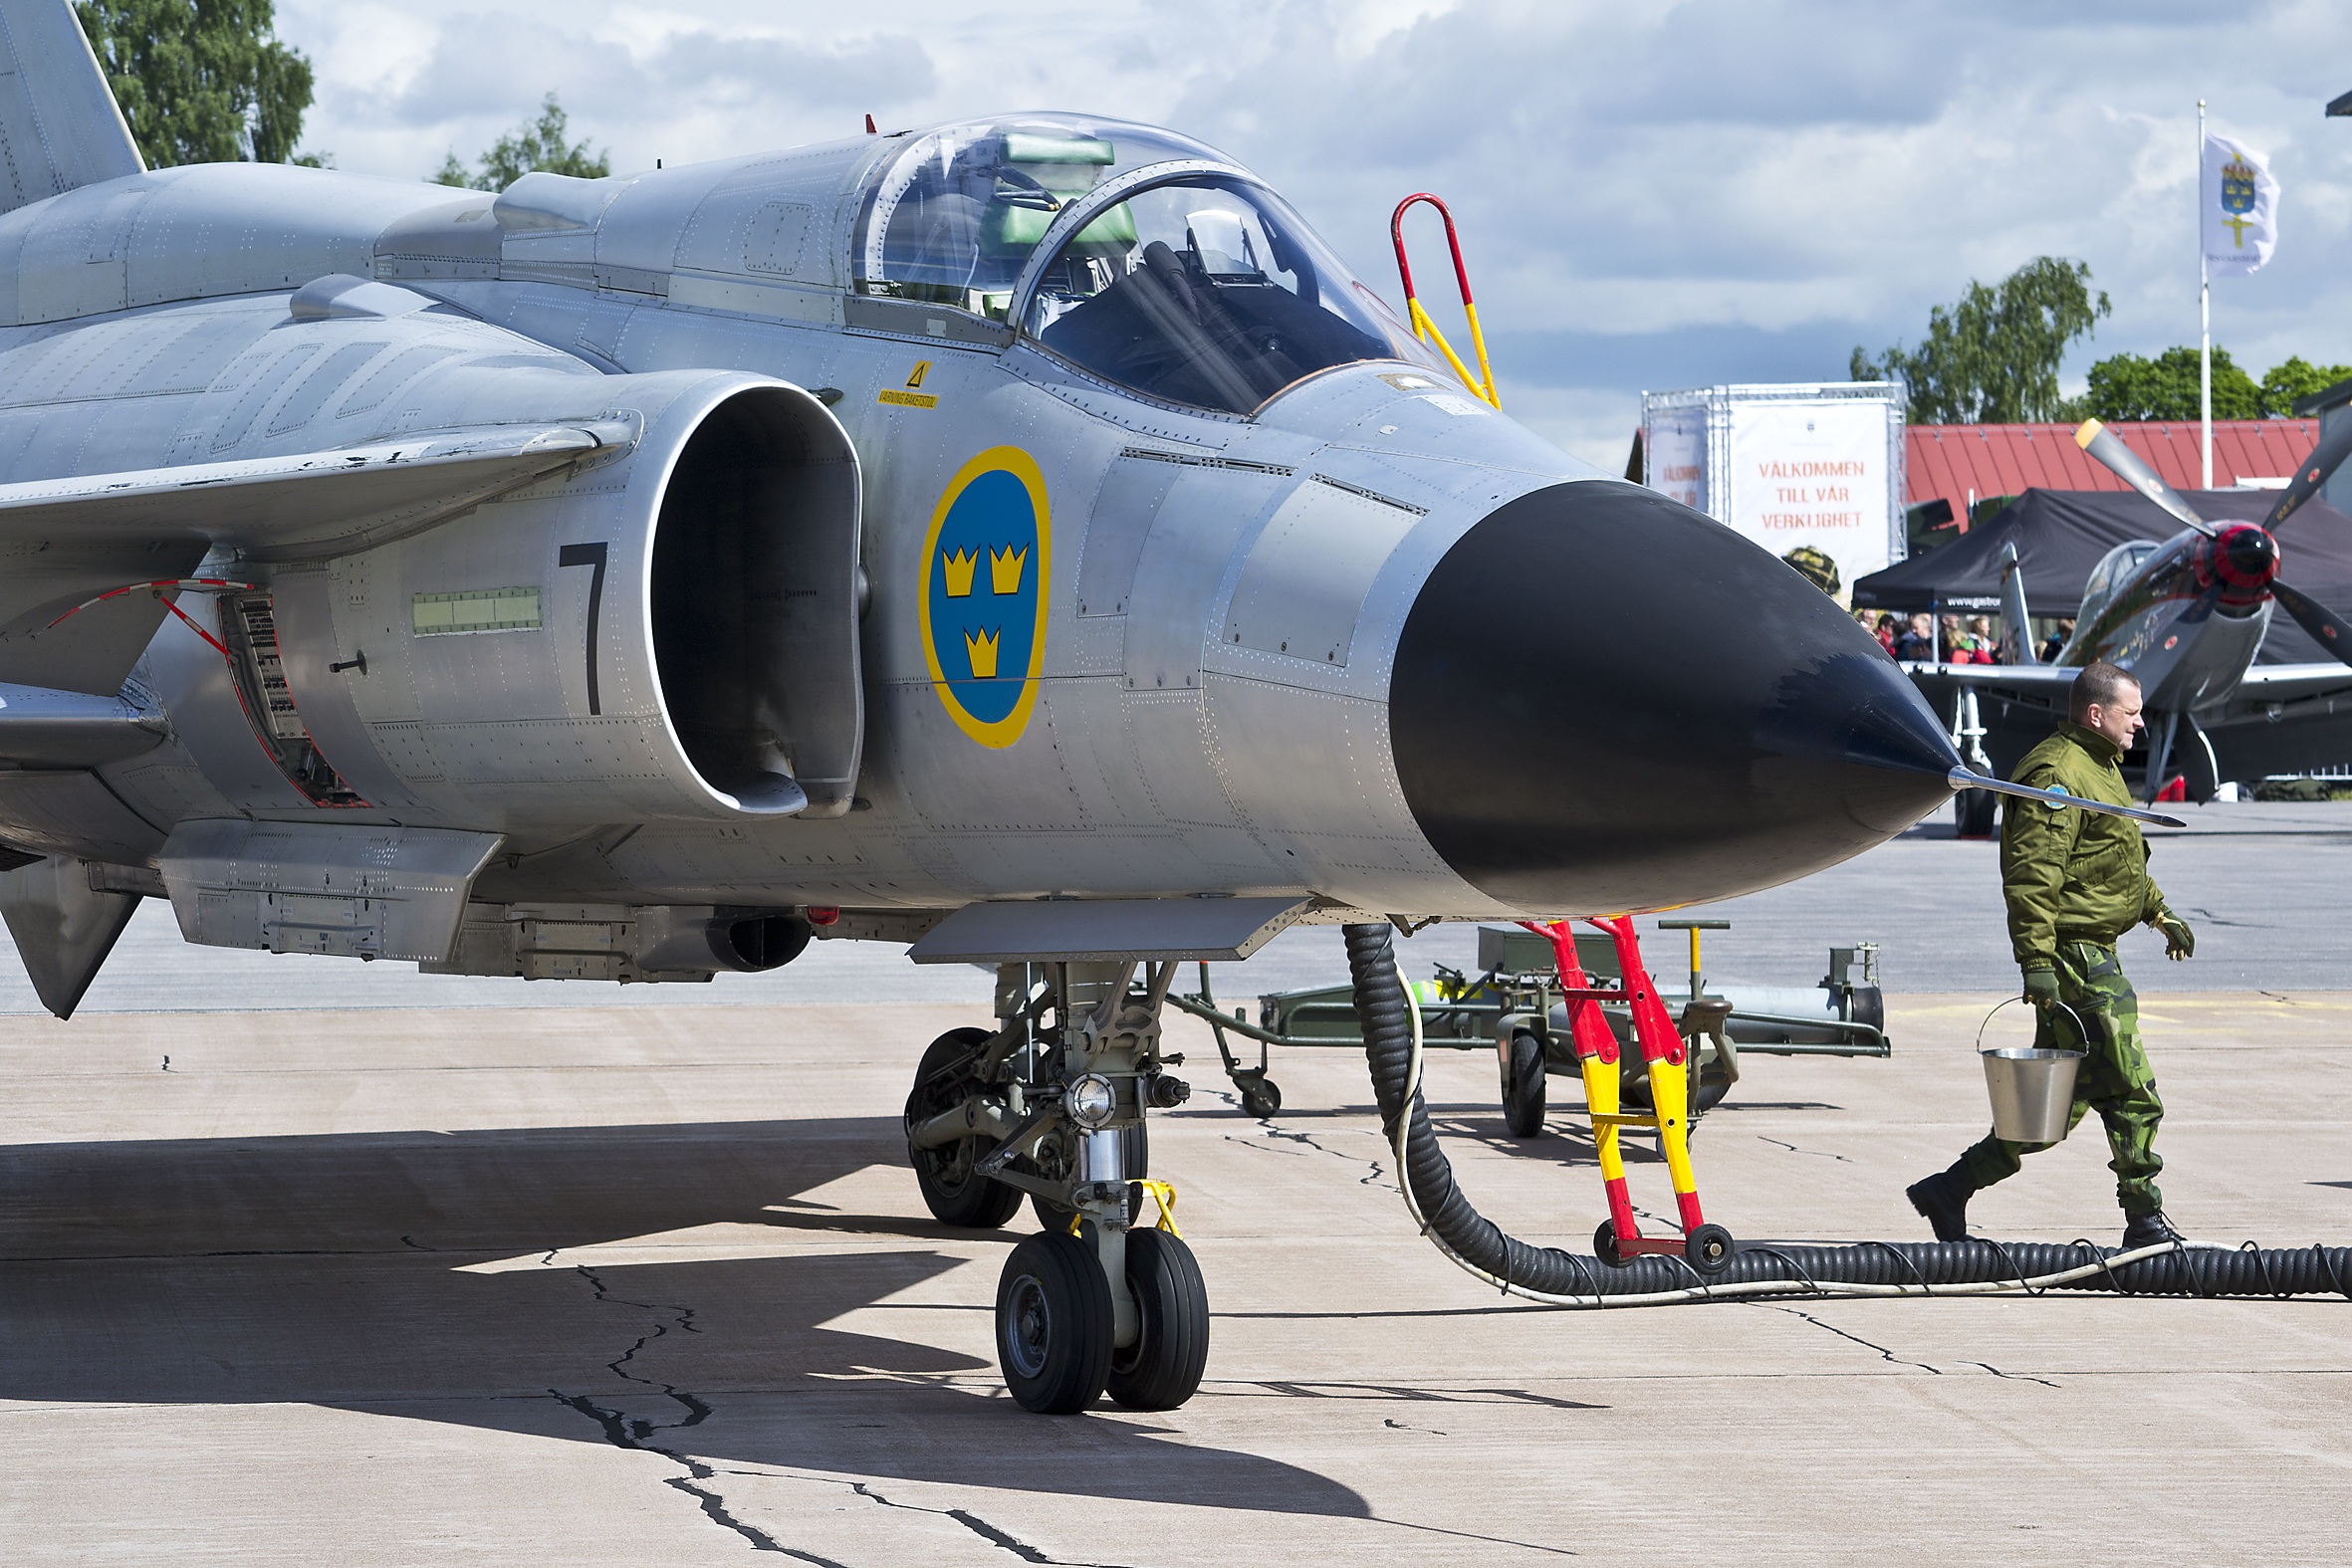
airplane, aircraft, military, jet, vehicle, aviation, sweden, saab, air force, jet aircraft, fighter aircraft, military aircraft, atmosphere of earth, aircraft engine, mcdonnell douglas f 4 phantom ii, viggen, ajs 37